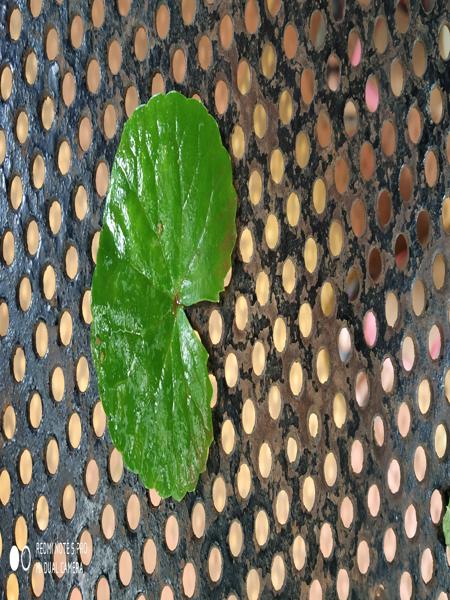
Plant: Bhrami